Louis-Michel Viger

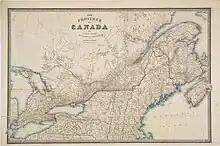
Map of the Province of Canada

Viger became involved in politics in Lower Canada around the time he was called to the bar. "Canadiens" of his generation were developing a new form of French-Canadian identity and nationalism, linked to self-government and liberty. His cousins Louis-Joseph Papineau and Denis-Benjamin Viger had both been elected in 1809, beginning their long political careers; both were re-elected in the general elections of 1810, called by Governor Craig in reaction to an impasse with the Legislative Assembly. Louis-Michel Viger was likely starting to be involved in "Parti canadien" politics, although not himself a candidate. When senior government officials and businessmen circulated a letter of congratulations to Craig, asking for signatures, Viger refused to sign the letter and successfully encouraged others in the Montreal business community to refuse as well. He was accused by two justices of the peace of disloyalty to the government and interfering in the electoral process, but no charges were laid.